Wall Street

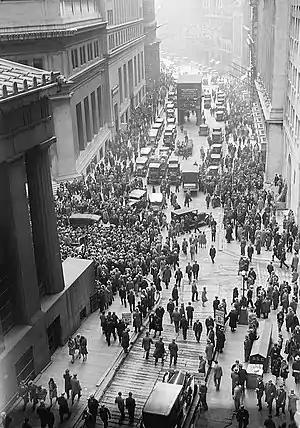
A crowd at Wall and Broad Streets after the 1929 crash, with the New York Stock Exchange Building on the right. The majority of people are congregating in Wall Street on the left between the "House of Morgan" (23 Wall Street) and Federal Hall National Memorial (26 Wall Street).

In the first few decades, both residences and businesses occupied the area, but increasingly, business predominated. "There are old stories of people's houses being surrounded by the clamor of business and trade and the owners complaining that they can't get anything done," according to a historian named Burrows. The opening of the Erie Canal in the early 19th century meant a huge boom in business for New York City, since it was the only major eastern seaport which had direct access by inland waterways to ports on the Great Lakes. Wall Street became the "money capital of America".